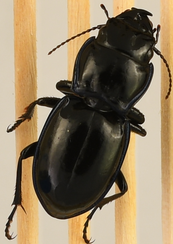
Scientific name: Pasimachus elongatus
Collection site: Central Plains Experimental Range NEON (CPER), plot CPER_006